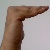
The image shows a hand gesture representing a space in Indian Sign Language.